Hood (headgear)

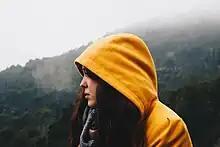
Hood

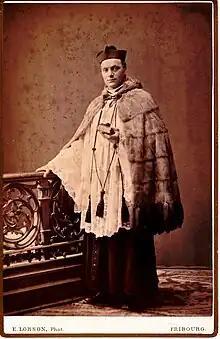
Almuce as part of the clerical clothing.

A hood is a type of headgear or headwear that covers most of the head and neck, and sometimes the face. It may be either a separate item of dress or part of a piece of clothing that may be pulled up to cover the head. Hoods that cover mainly the sides and top of the head, and leave the face mostly or partly open may be worn for protection from the environment (typically cold weather or rain), for fashion, as a form of traditional dress or uniform, or in the case of knights, an armoured hood is used for protection against bladed weapons. In some cases, hoods are used to prevent the wearer from seeing where they are going (e.g., in cases where a prisoner is hooded). Hoods with eye holes may be used for religious purposes to prevent the wearer from being seen. In the case of Ku Klux Klan members, terrorists, or criminals such as robbers, a hood with eye holes helps prevent identification.